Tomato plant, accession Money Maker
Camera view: horizontal (90 deg, fisheye); turntable rotation: 180 degrees
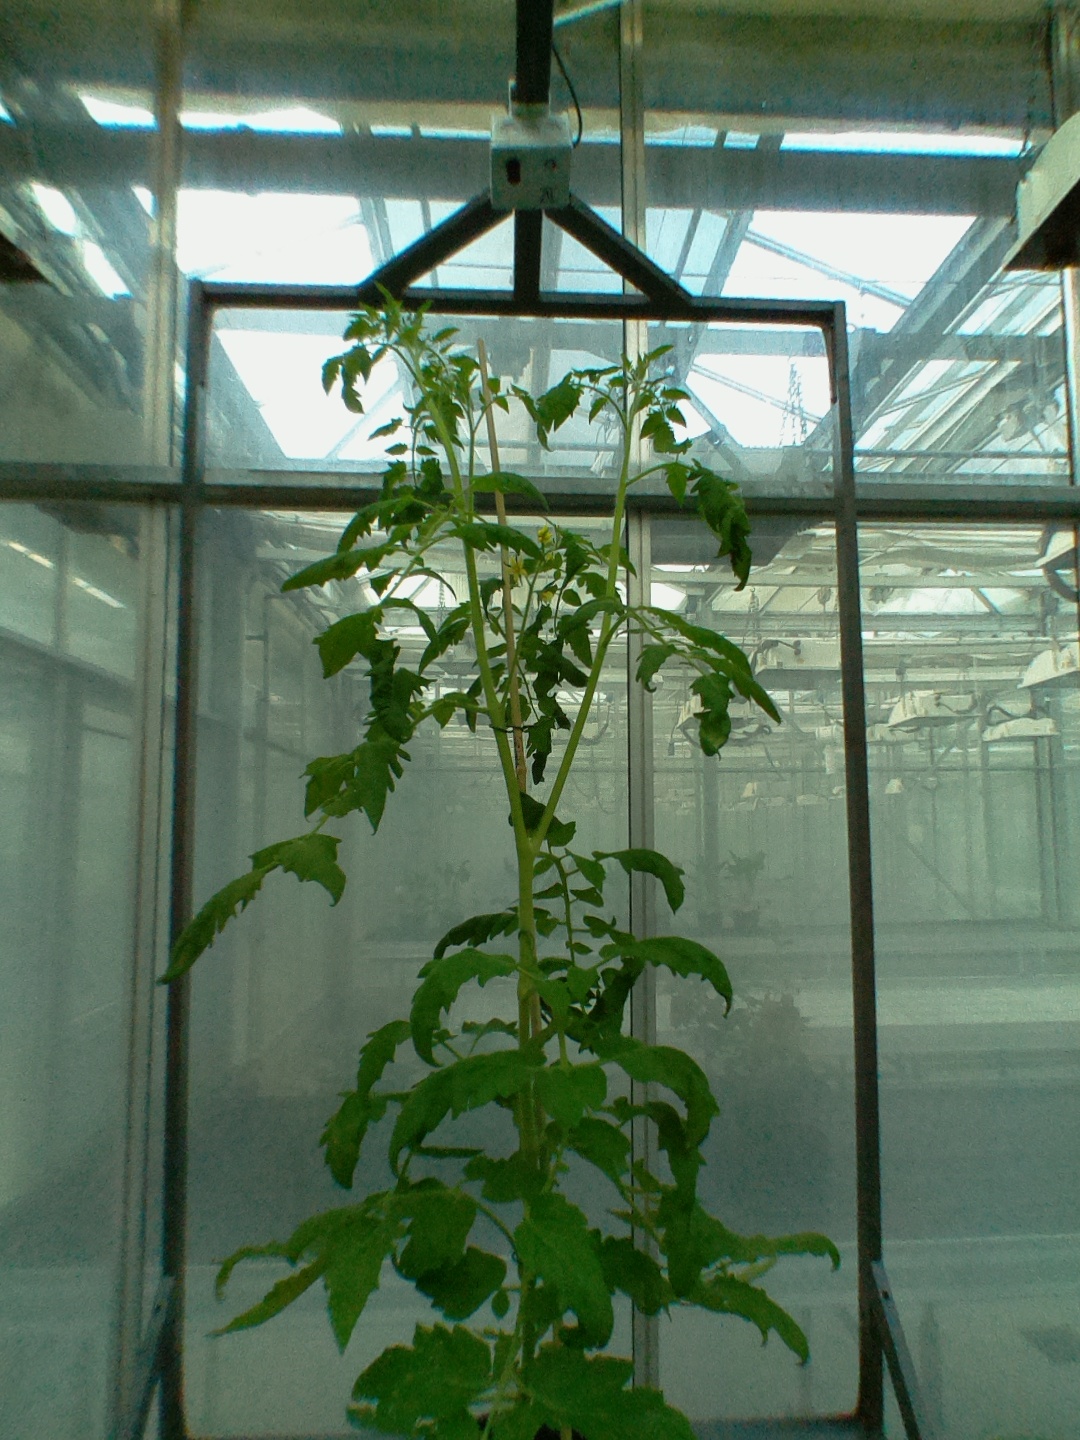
BBCH growth stage 61: 10%-20% of flowers open